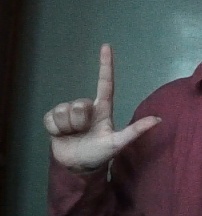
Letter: laam